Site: brandenburg
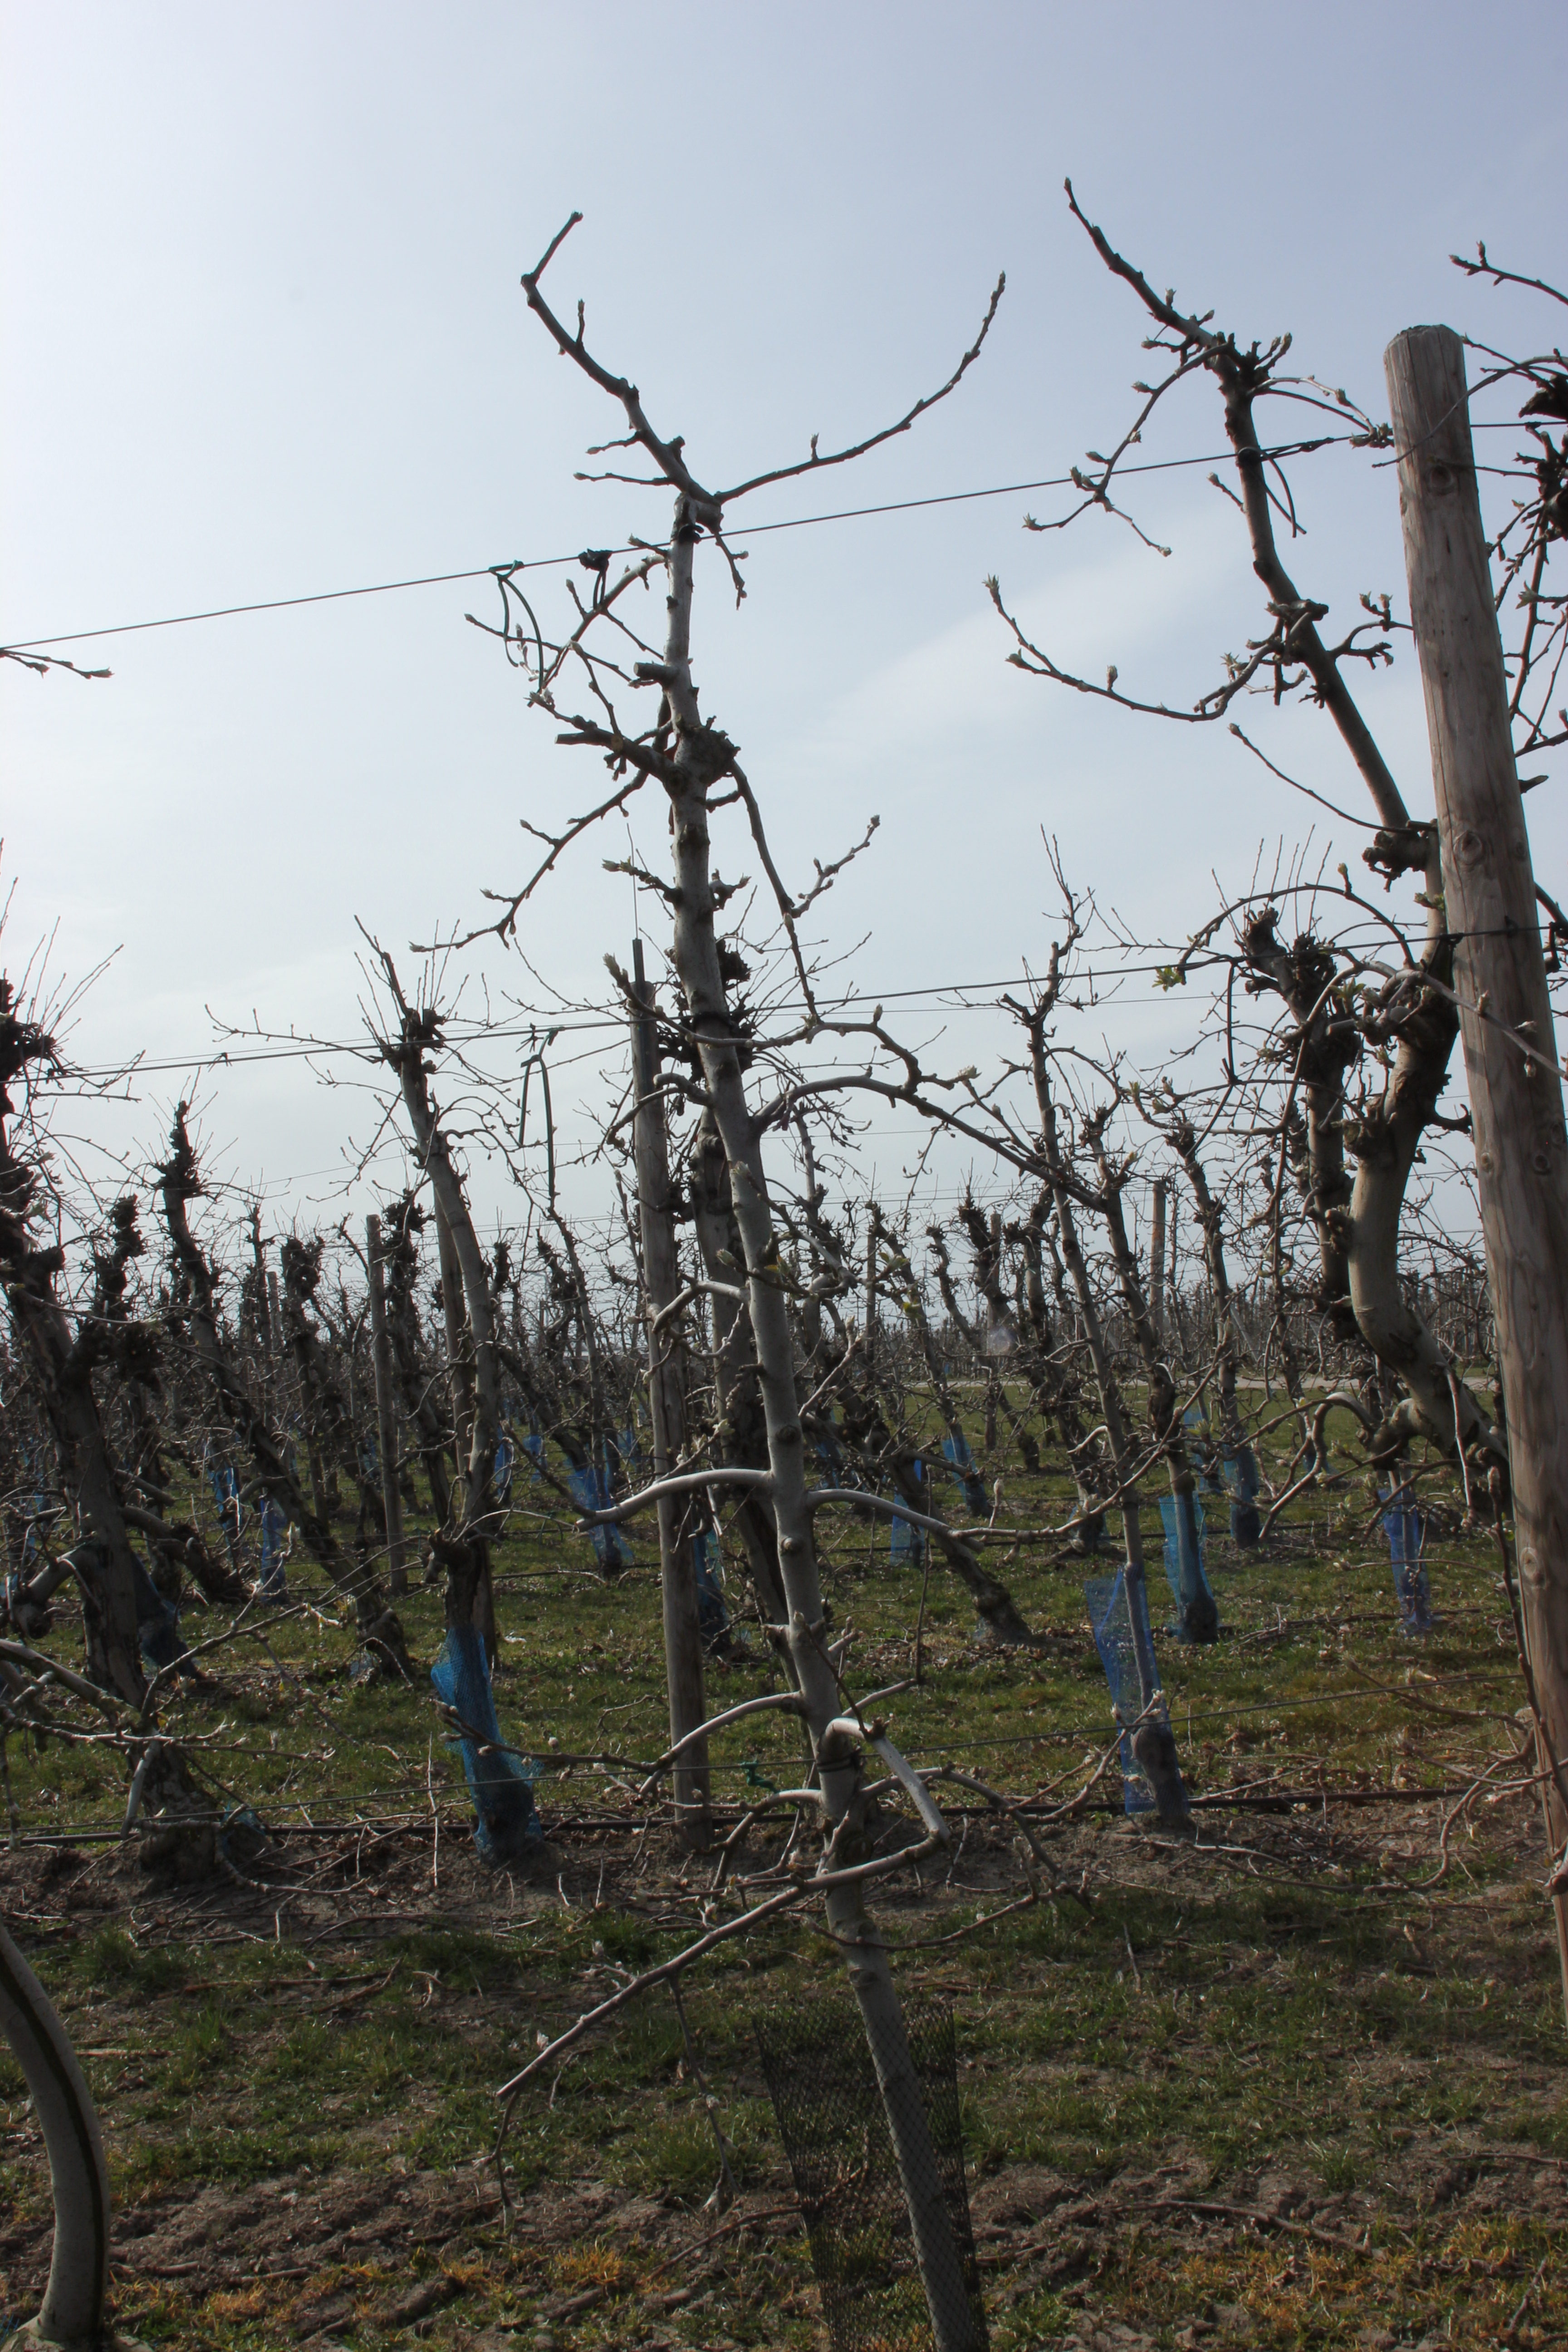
Growth stage (BBCH 54): Inflorescence emergence